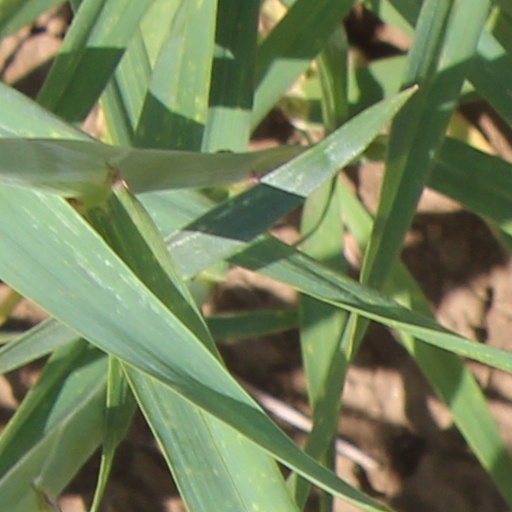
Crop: wheat